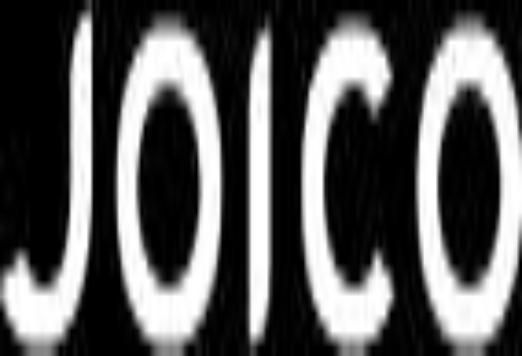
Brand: Joico
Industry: Necessities